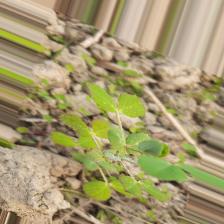
Label: Powdery Mildew